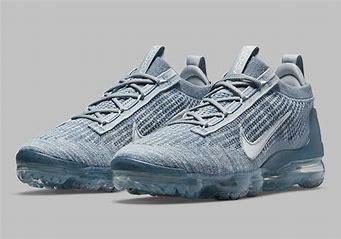
Brand: Nike
Model: Air Max 2021